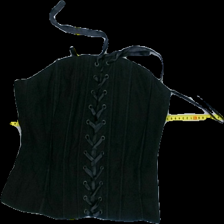
View: front
Type: Top
Category: Ladies
Brand: H&M
Colors: Black
Material: 100%rayon
Cut: Tight
Size: 38
Season: All
Stains: Minor
Smell: Minor
Holes: Minor
Damage: 2
Price range: <50
Recommended usage: Export